Satyamev Jayate (talk show)

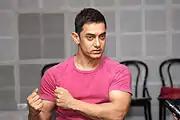
Aamir Khan at "Satyamev Jayate" press conference, 12 July 2012.

"Satyamev Jayate" was the first show of Indian television which aired simultaneously on a private channel network STAR and a national broadcaster Doordarshan. The show was dubbed in several languages including three southern Indian languages viz., Malayalam, Tamil and Telugu, along with Bengali and Marathi. Apart from Star Plus, the show was simulcast on STAR World (with English Subtitles), STAR Utsav, STAR Pravah, STAR Jalsha, Asianet and STAR Vijay within the STAR Network and other channels including DD National and Eenadu TV. Besides India, the show aired in over 100 countries around the world. On the broadcast, Khan commented, "This show is being launched on a large scale. I had to make complete use of this medium. This is a baby step in that direction."